Filip Đuričić

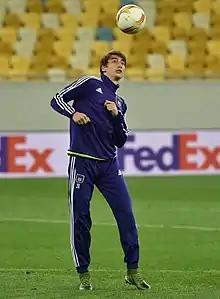
Đuričić with Anderlecht in 2016

Filip Đuričić (born 30 January 1992) is a Serbian professional footballer who plays as an attacking midfielder for Super League Greece club Panathinaikos and the Serbia national team.